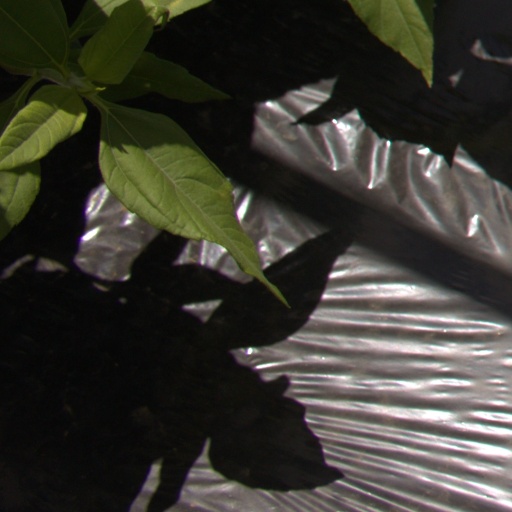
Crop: Jerusalem artichoke